Salatut elämät

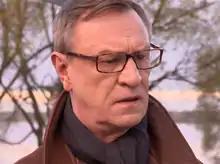
Ismo Laitela is the person who has been involved in the series the longest.

At the beginning of the series, at the request of a janitor Seppo Taalasmaa (Jarmo Koski) and his wife Ulla (Maija-Liisa Peuhu), the police have come to investigate why Tyyne Puustinen does not open the door. She is found dead in her apartment and police begin investigating the cause of death (later revealed to be murder by her grandson, Tero Puustinen). The couple later tells their daughter Elina Taalasmaa (Sanna Luostarinen) about Puustinen's death.